Santi Celso e Giuliano

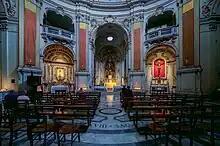
Interior and main altar of the church

The first church on the site dated to at least the year 1008, and in 1198 was given the honor of being named a papal chapel. Canons of the collegiate church are mentioned in the fourteenth century and at around the same time it served as the chapel for the procurators of the Audientia, a predecessor body to the Apostolic Signatura.